State park (Brazil)

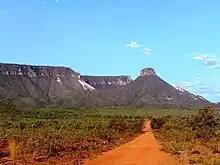
Jalapão State Park

A state park in Brazil is a legally defined type of protected area operated by one of the states.